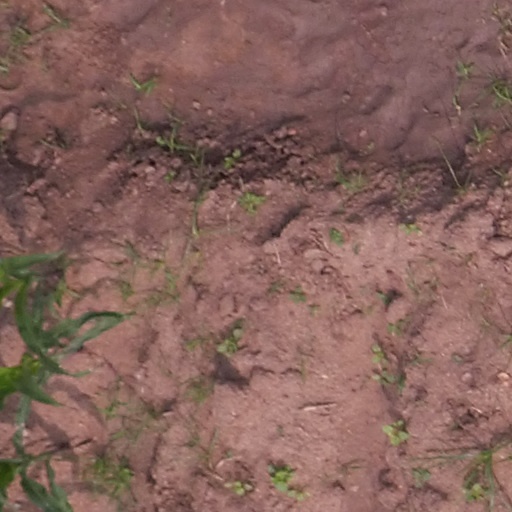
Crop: maize; corn